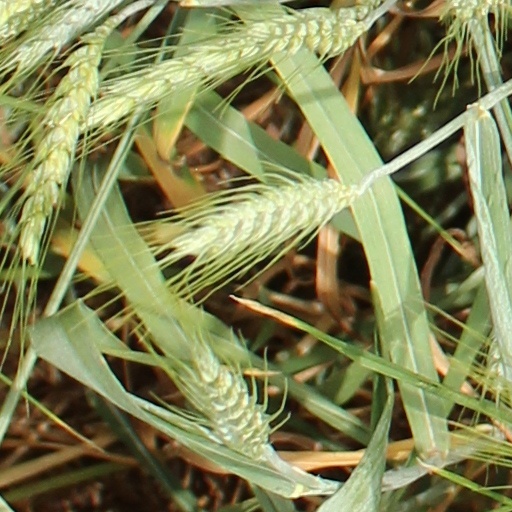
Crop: wheat